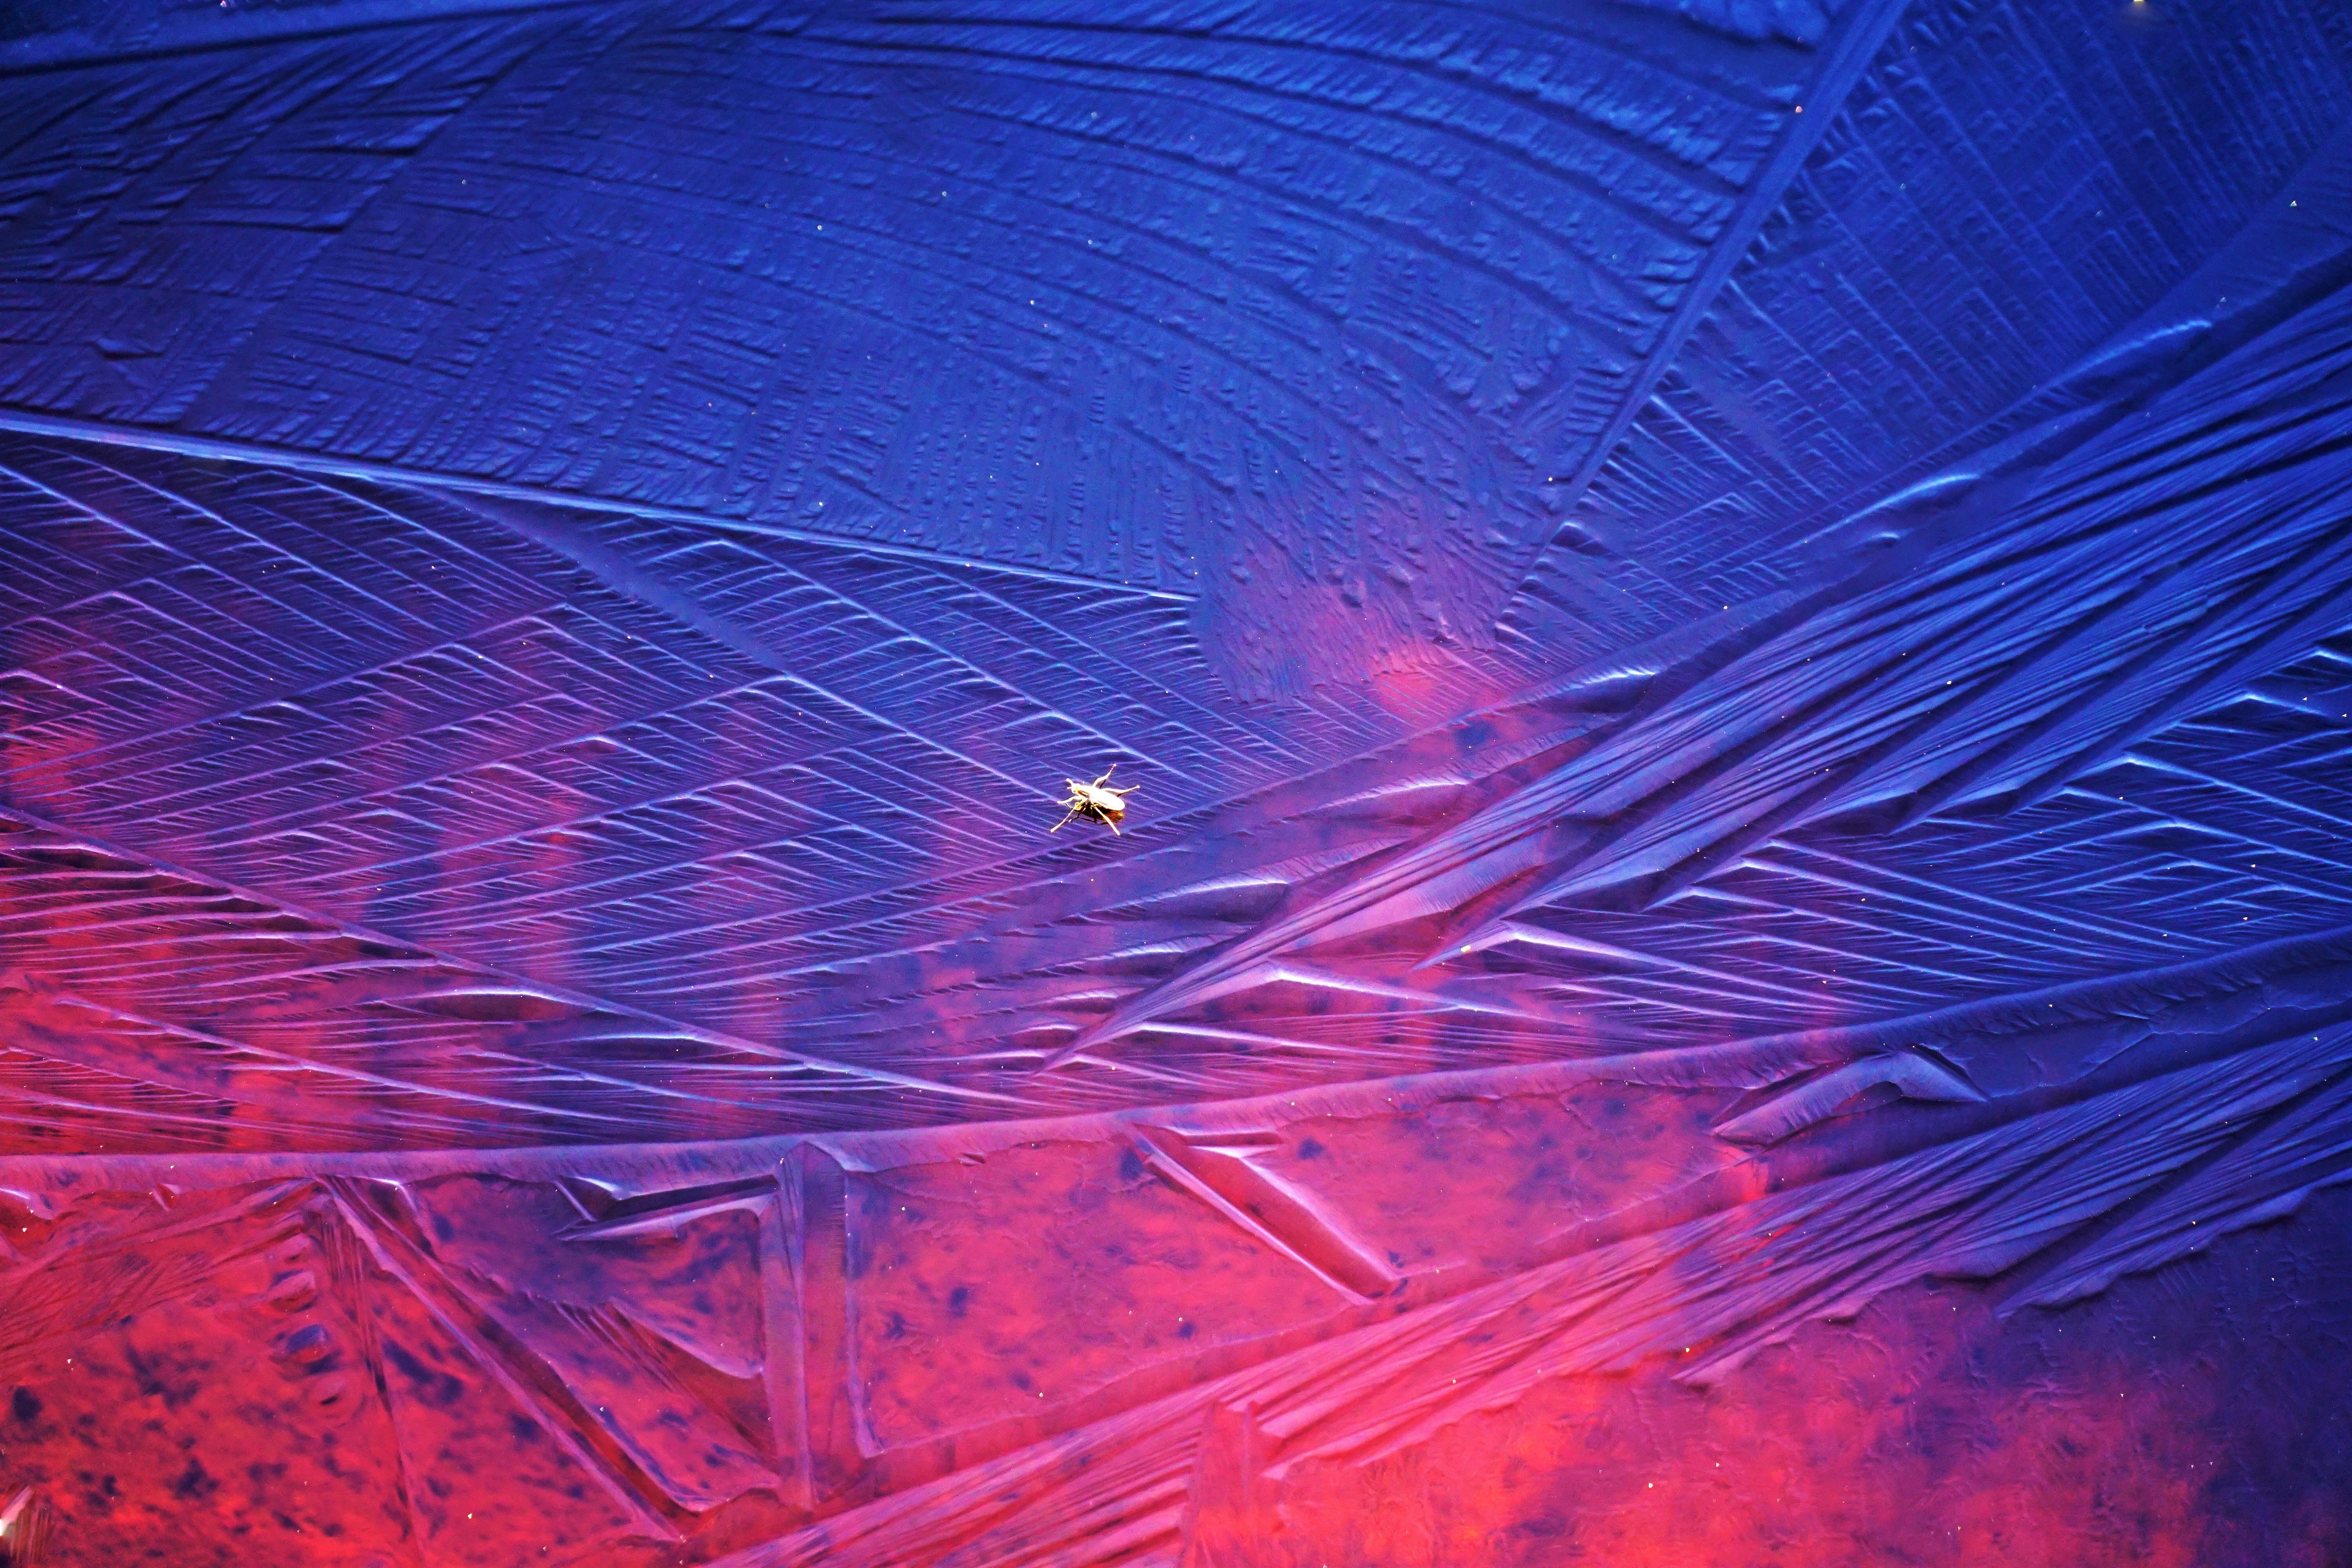
nature, cold, winter, wing, light, sunlight, texture, wave, wet, clear, underwater, ice, line, reflection, red, color, freeze, blue, arctic, material, icy, screenshot, frozen water, computer wallpaper